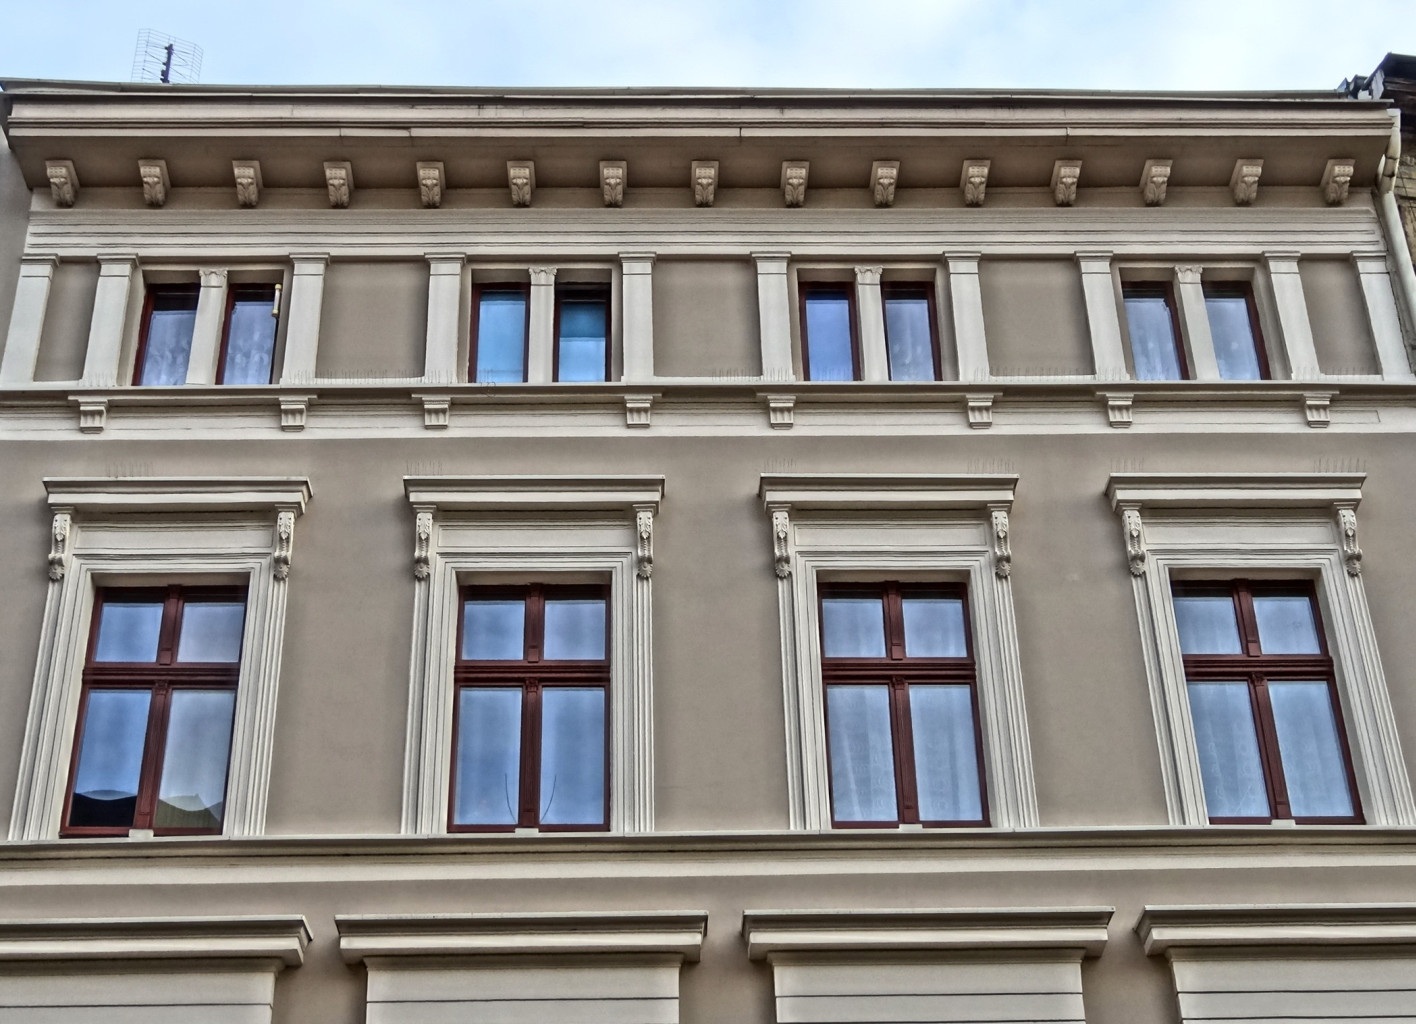
architecture, window, building, facade, property, exterior, windows, poland, neighbourhood, daylighting, bydgoszcz, sash window